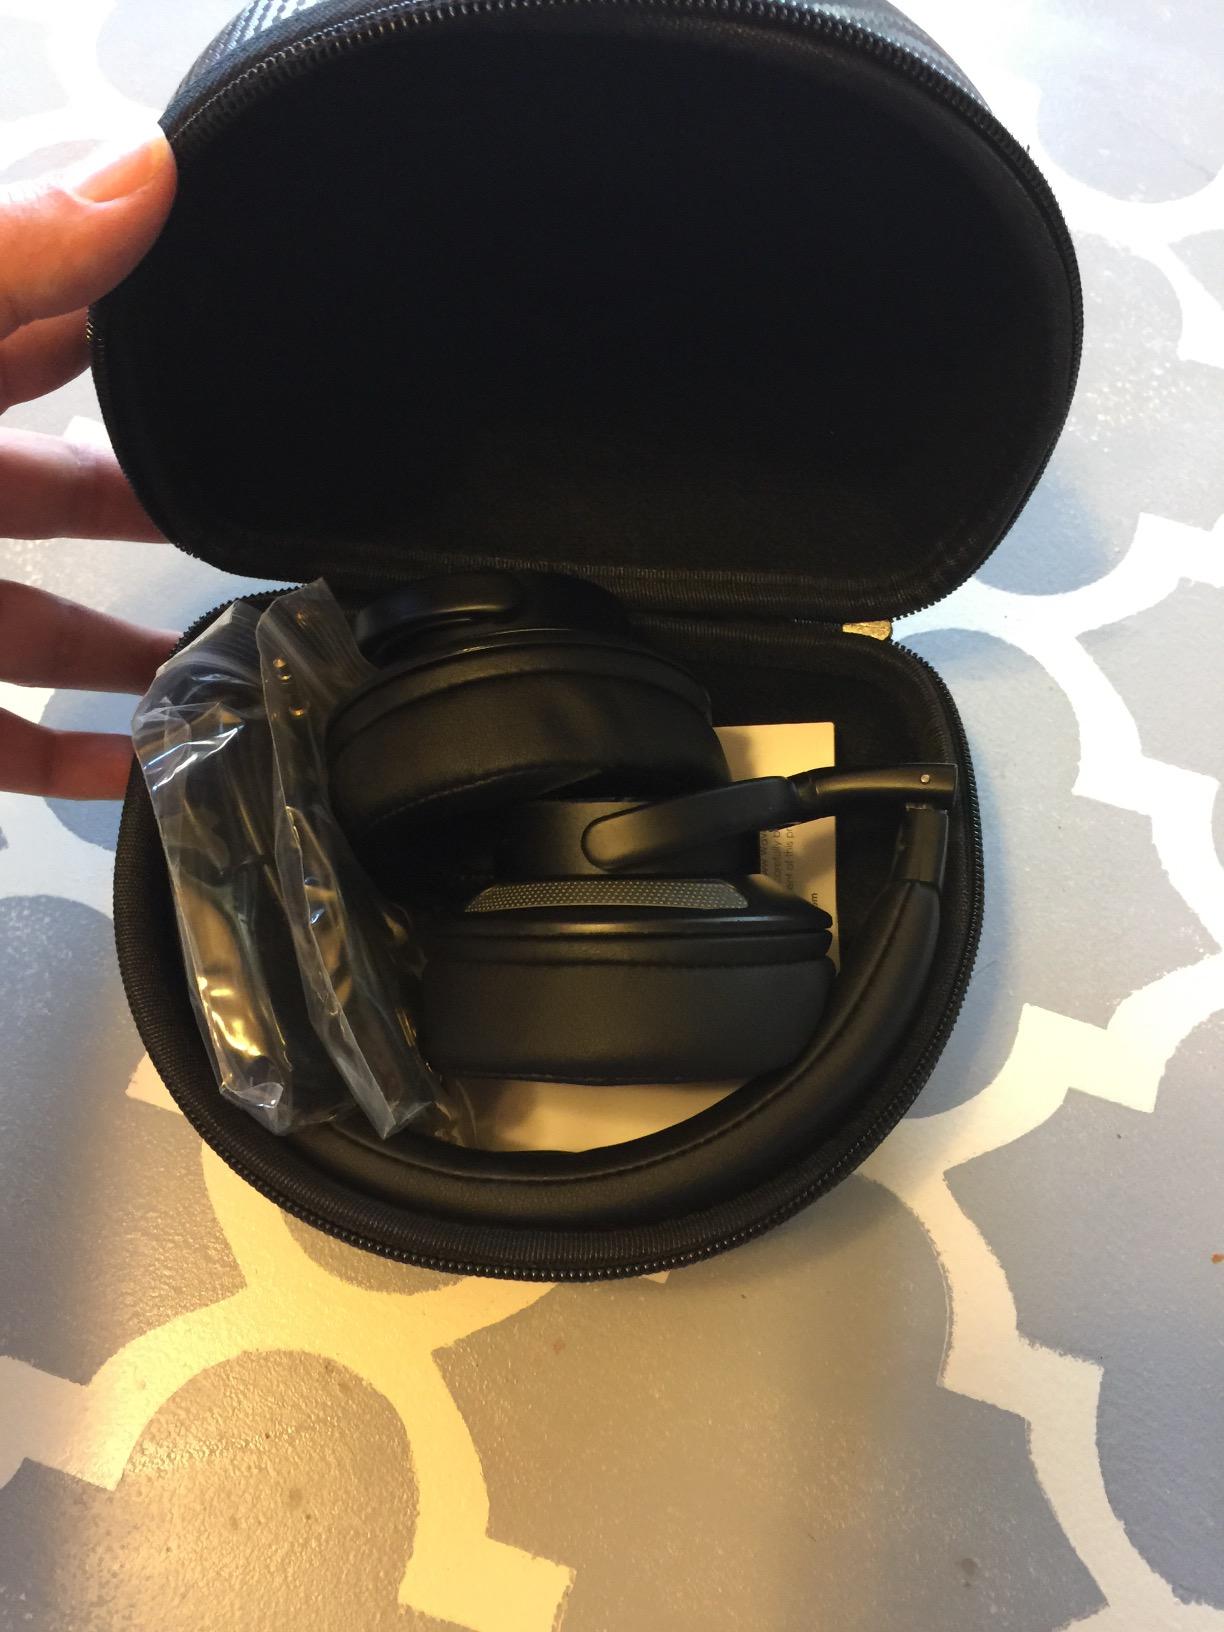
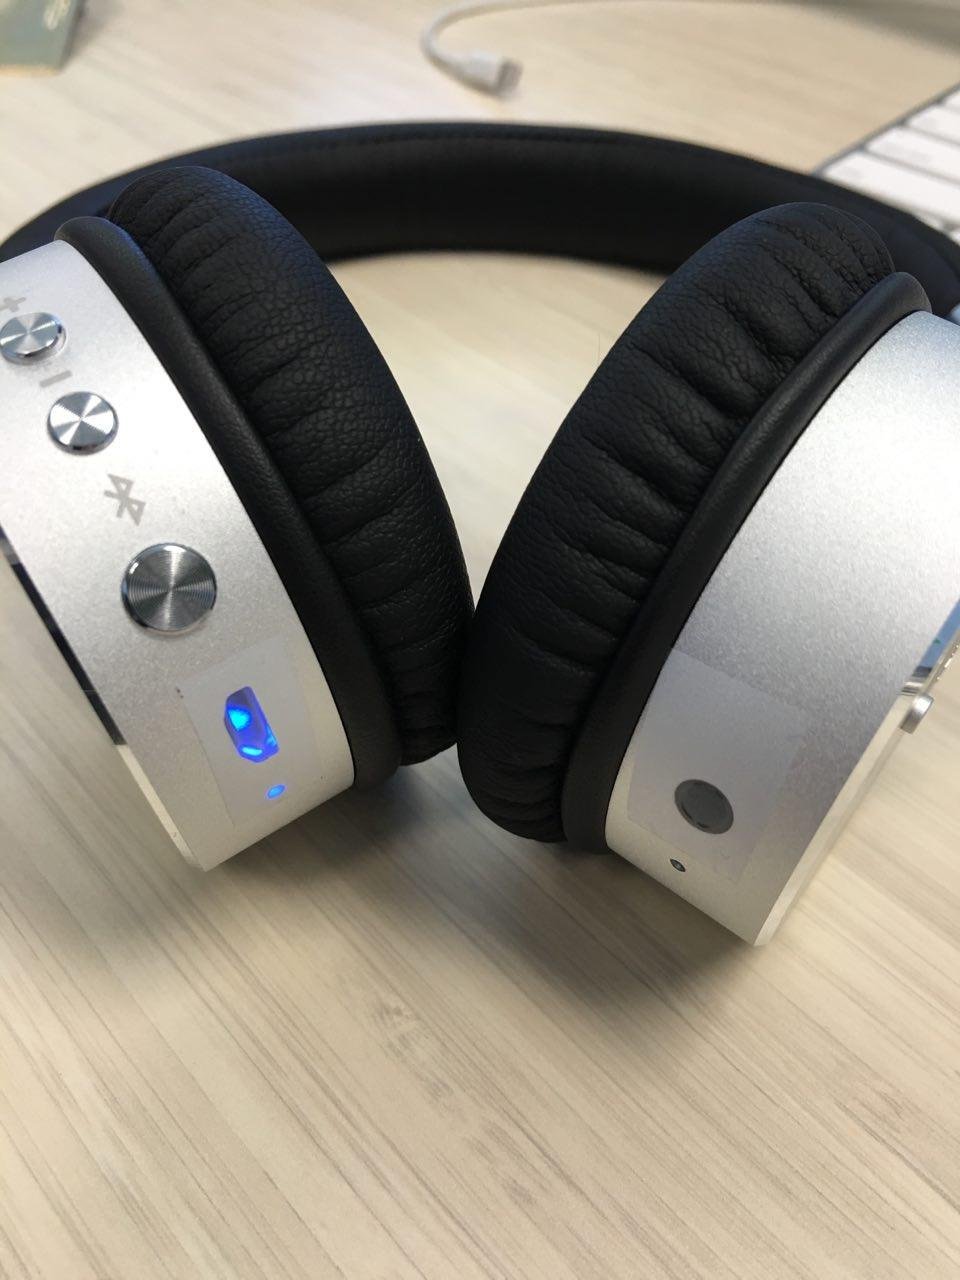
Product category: headphones
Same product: no